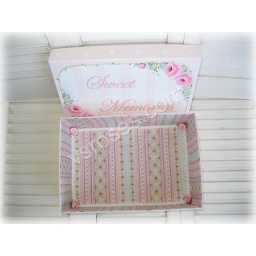
hp roses memory box by vsroses